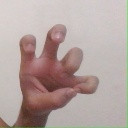
अक्षर: छ